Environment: real
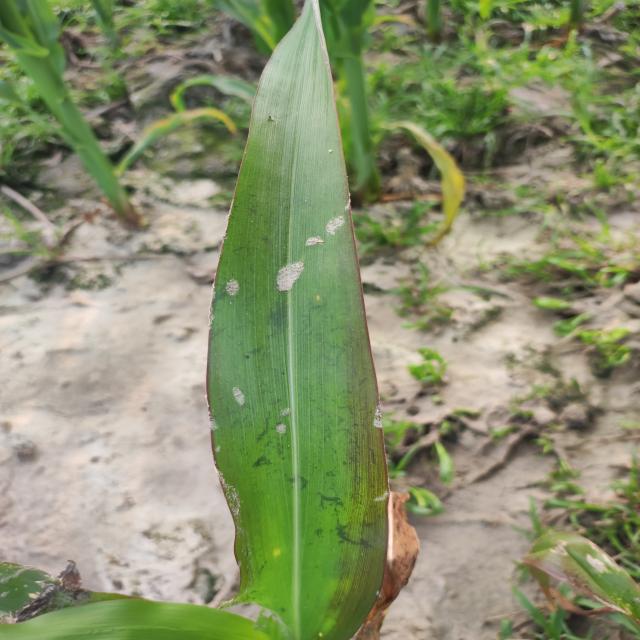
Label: phosphorus_deficiency